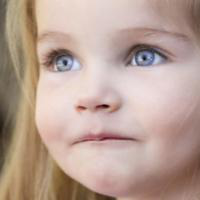
Age group: age 01-10